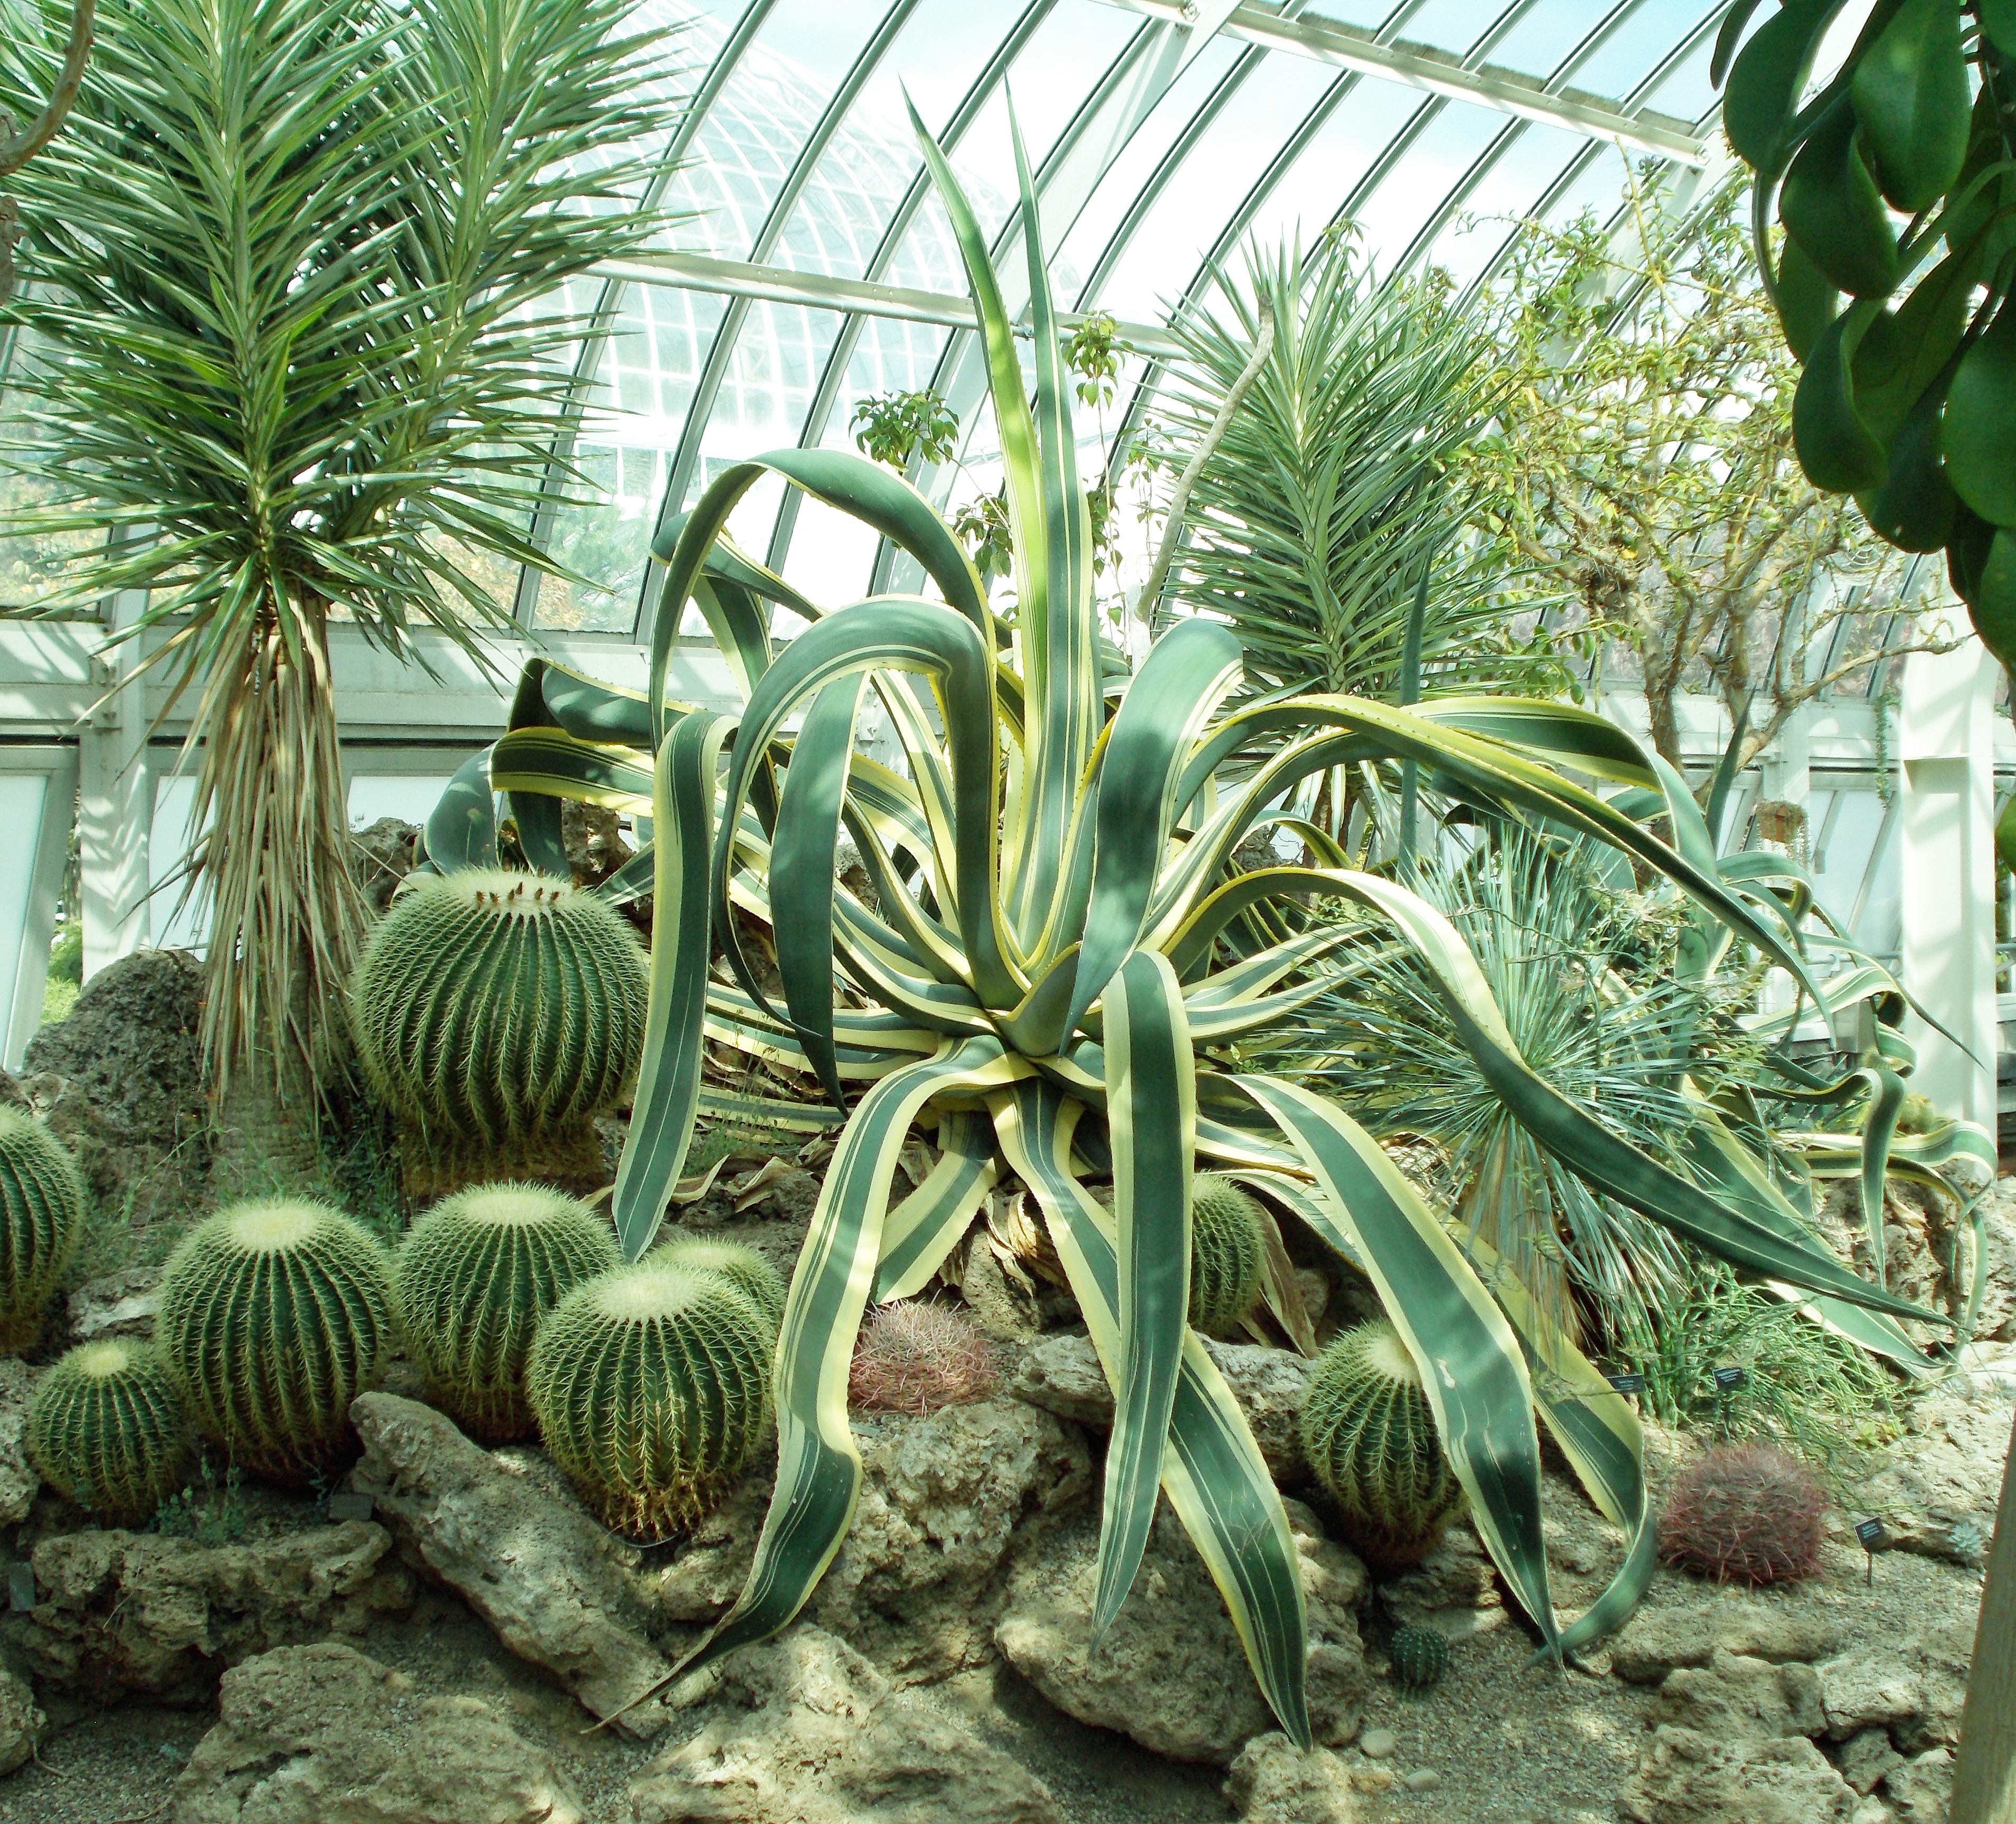
landscape, rock, prickly, cactus, plant, desert, flower, dry, wild, green, botany, succulent, garden, cacti, botanical, hot, botanical garden, agave, flowering plant, land plant, arecales, palm family, agave azul